Incendiary (novel)

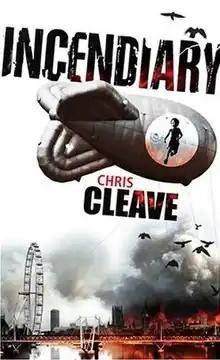
First edition (UK)

Incendiary is a novel by British writer Chris Cleave. When it was first published in the summer of 2005, it garnered international headlines for the eerie similarity of its plot to the 7 July 2005 London bombings in England carried out on the same day it was published. It won the 2005 Book-of-the-Month Club First Fiction Award.